Kunchithapadam Gopalan

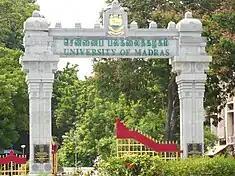
University of Madras entrance

K. Gopalan, born on 12 August 1938 in the south Indian state of Tamil Nadu, graduated in physics (Bsc hons) from the University of Madras in 1959 and completed his master's degree in nuclear physics from Andhra University in 1960, standing first in the university. Enrolling at the Indian Institute of Science for his doctoral studies, he secured a PhD in 1966, working under the guidance of V. S. Venkatasubramanian and moved to the University of California, Los Angeles where he did his postdoctoral studies at the laboratory of George Wetherill on meteorites and lunar samples. On his return to India, he joined Tata Institute of Fundamental Research in 1970 but moved to Physical Research Laboratory in 1973. His next move was to the National Geophysical Research Institute (NGRI) where he served for the rest of his career and after his superannuation in 1998, he continues his association with the institute as its emeritus scientist till 2015